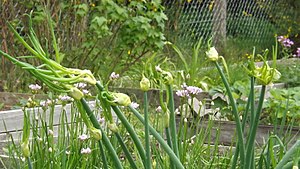
Løg (plantedel) / Yngleløg
Etageløg med yngleløg, der skyder mens de sidder på moderplanten.
Et løg, er et underjordisk, lodret planteskud med omdannede blade eller bladbasis, der bruges til at oplagre næring til brug for plantens vækst næste forår.